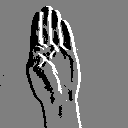
ASL letter: b